Simeon B. Chase

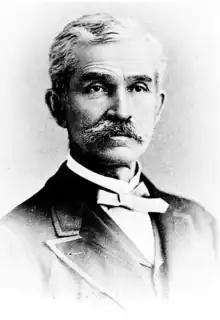

Simeon Brewster Chase (April 18, 1828 – January 9, 1909) was an American politician who served in the Pennsylvania House of Representatives and was active in the Prohibition Party.